Alexis Paccard

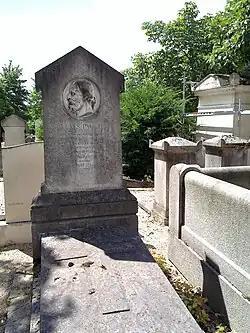

Paccard entered the École nationale supérieure des Beaux-Arts in Paris in 1830 in the workshops of Louis-Hippolyte Lebas and Jean-Nicolas Huyot. He won the Second Grand Prix in 1835 for a medical school, and won the Prix de Rome in 1841 for a "Palace of an ambassador in a foreign country."